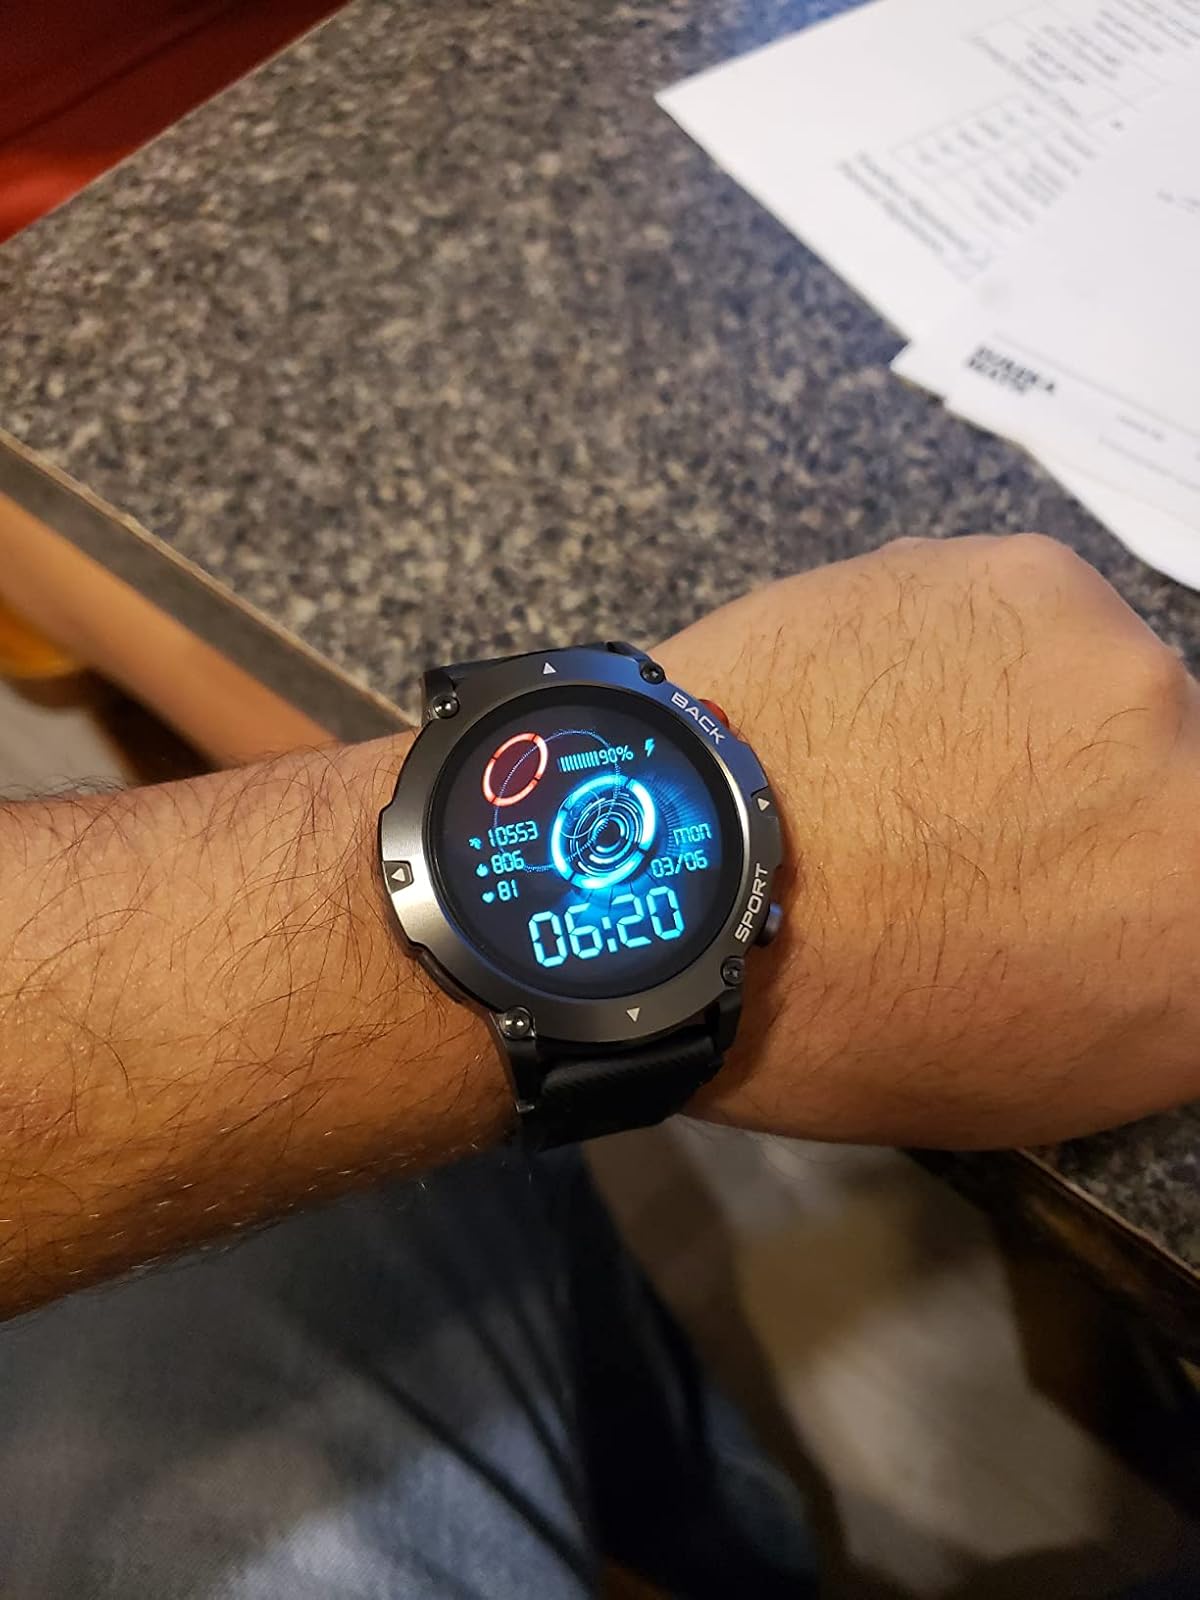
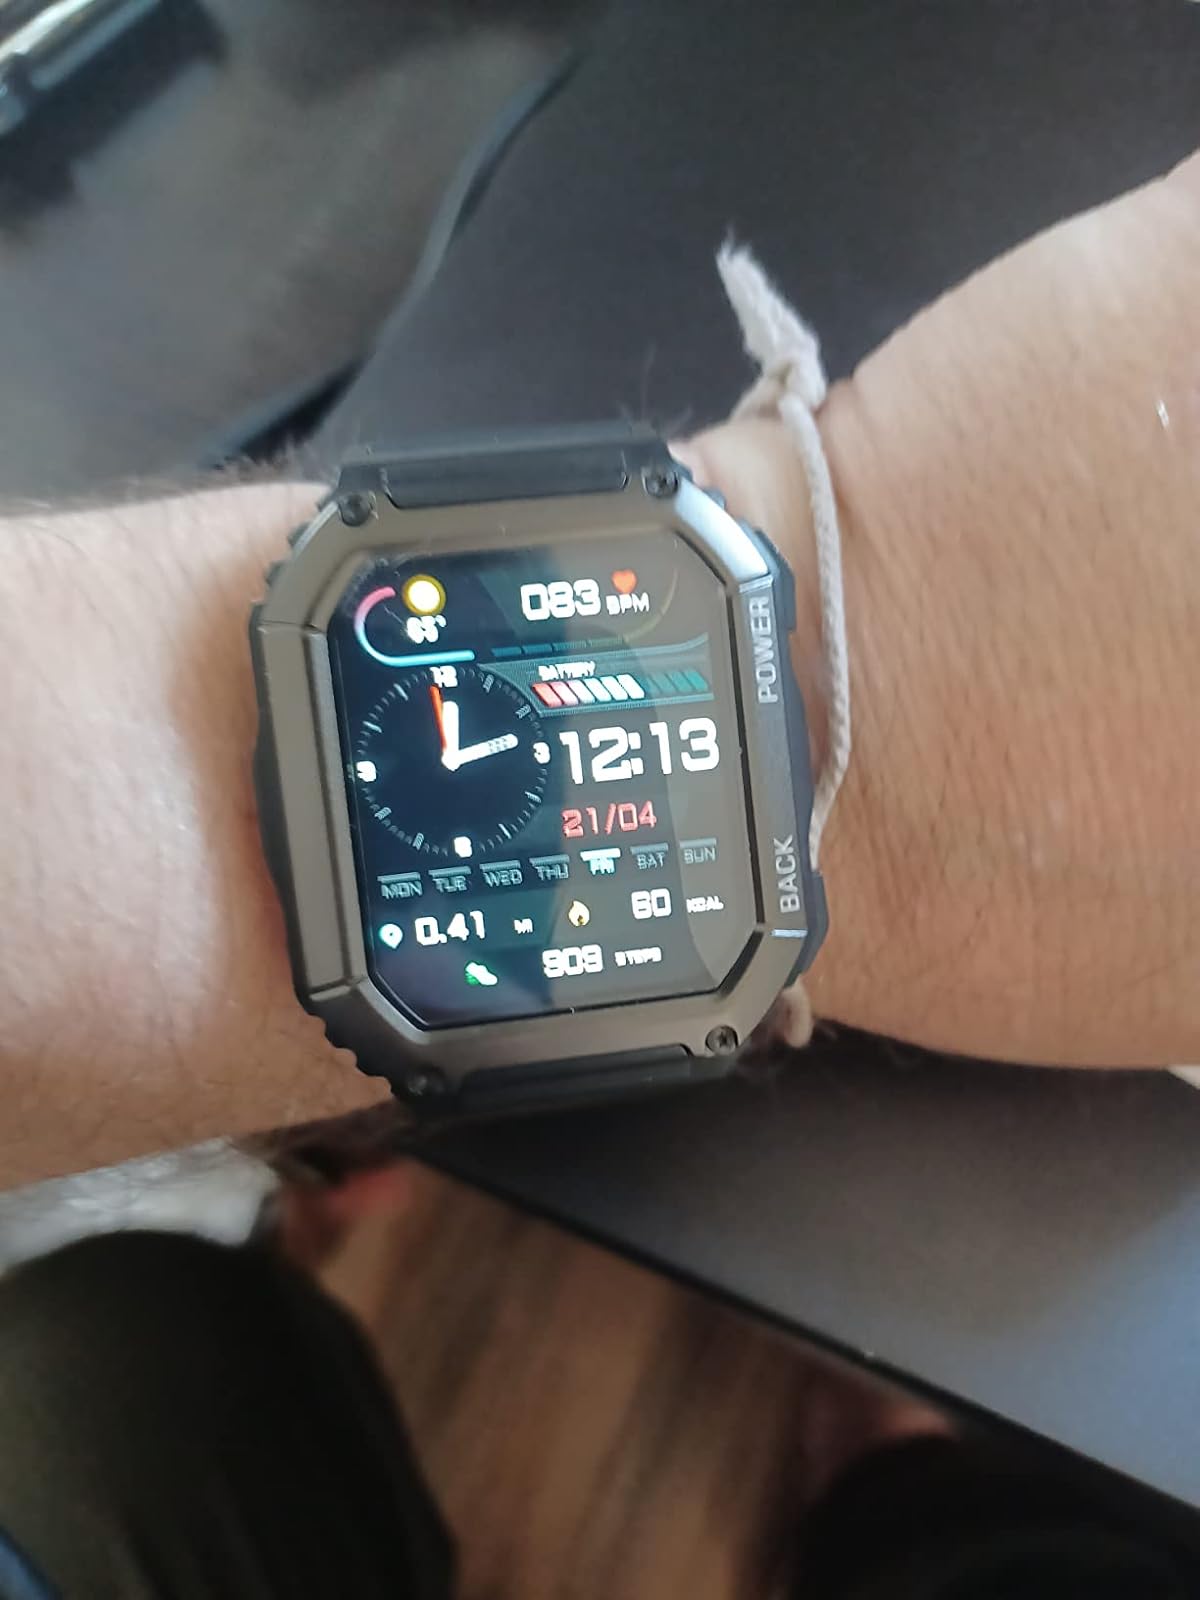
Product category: smartwatch
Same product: no